Hut circle

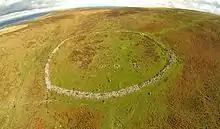
Grimspound on Dartmoor, a late Bronze Age settlement

In archaeology, a hut circle is a circular or oval depression in the ground which may or may not have a low stone wall around it that used to be the foundation of a round house. The superstructure of such a house would have been made of timber and thatch. They are numerous in parts of upland Britain and most date to around the 2nd century BC.